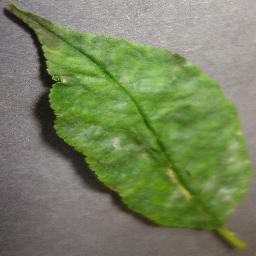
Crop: cherry
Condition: (including_sour)_powdery_mildew